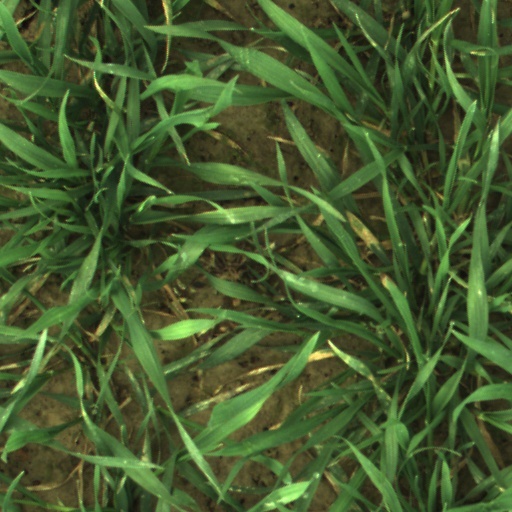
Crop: wheat